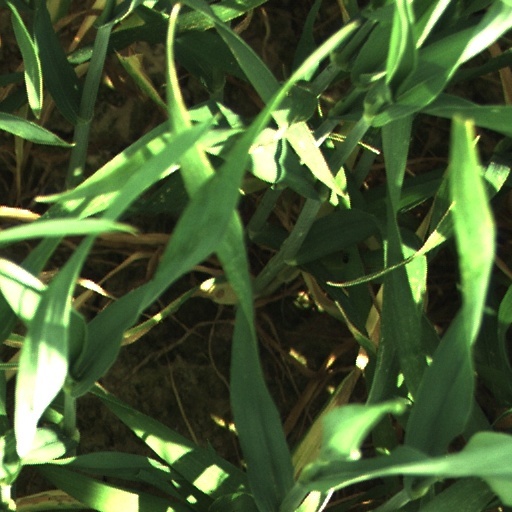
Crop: wheat